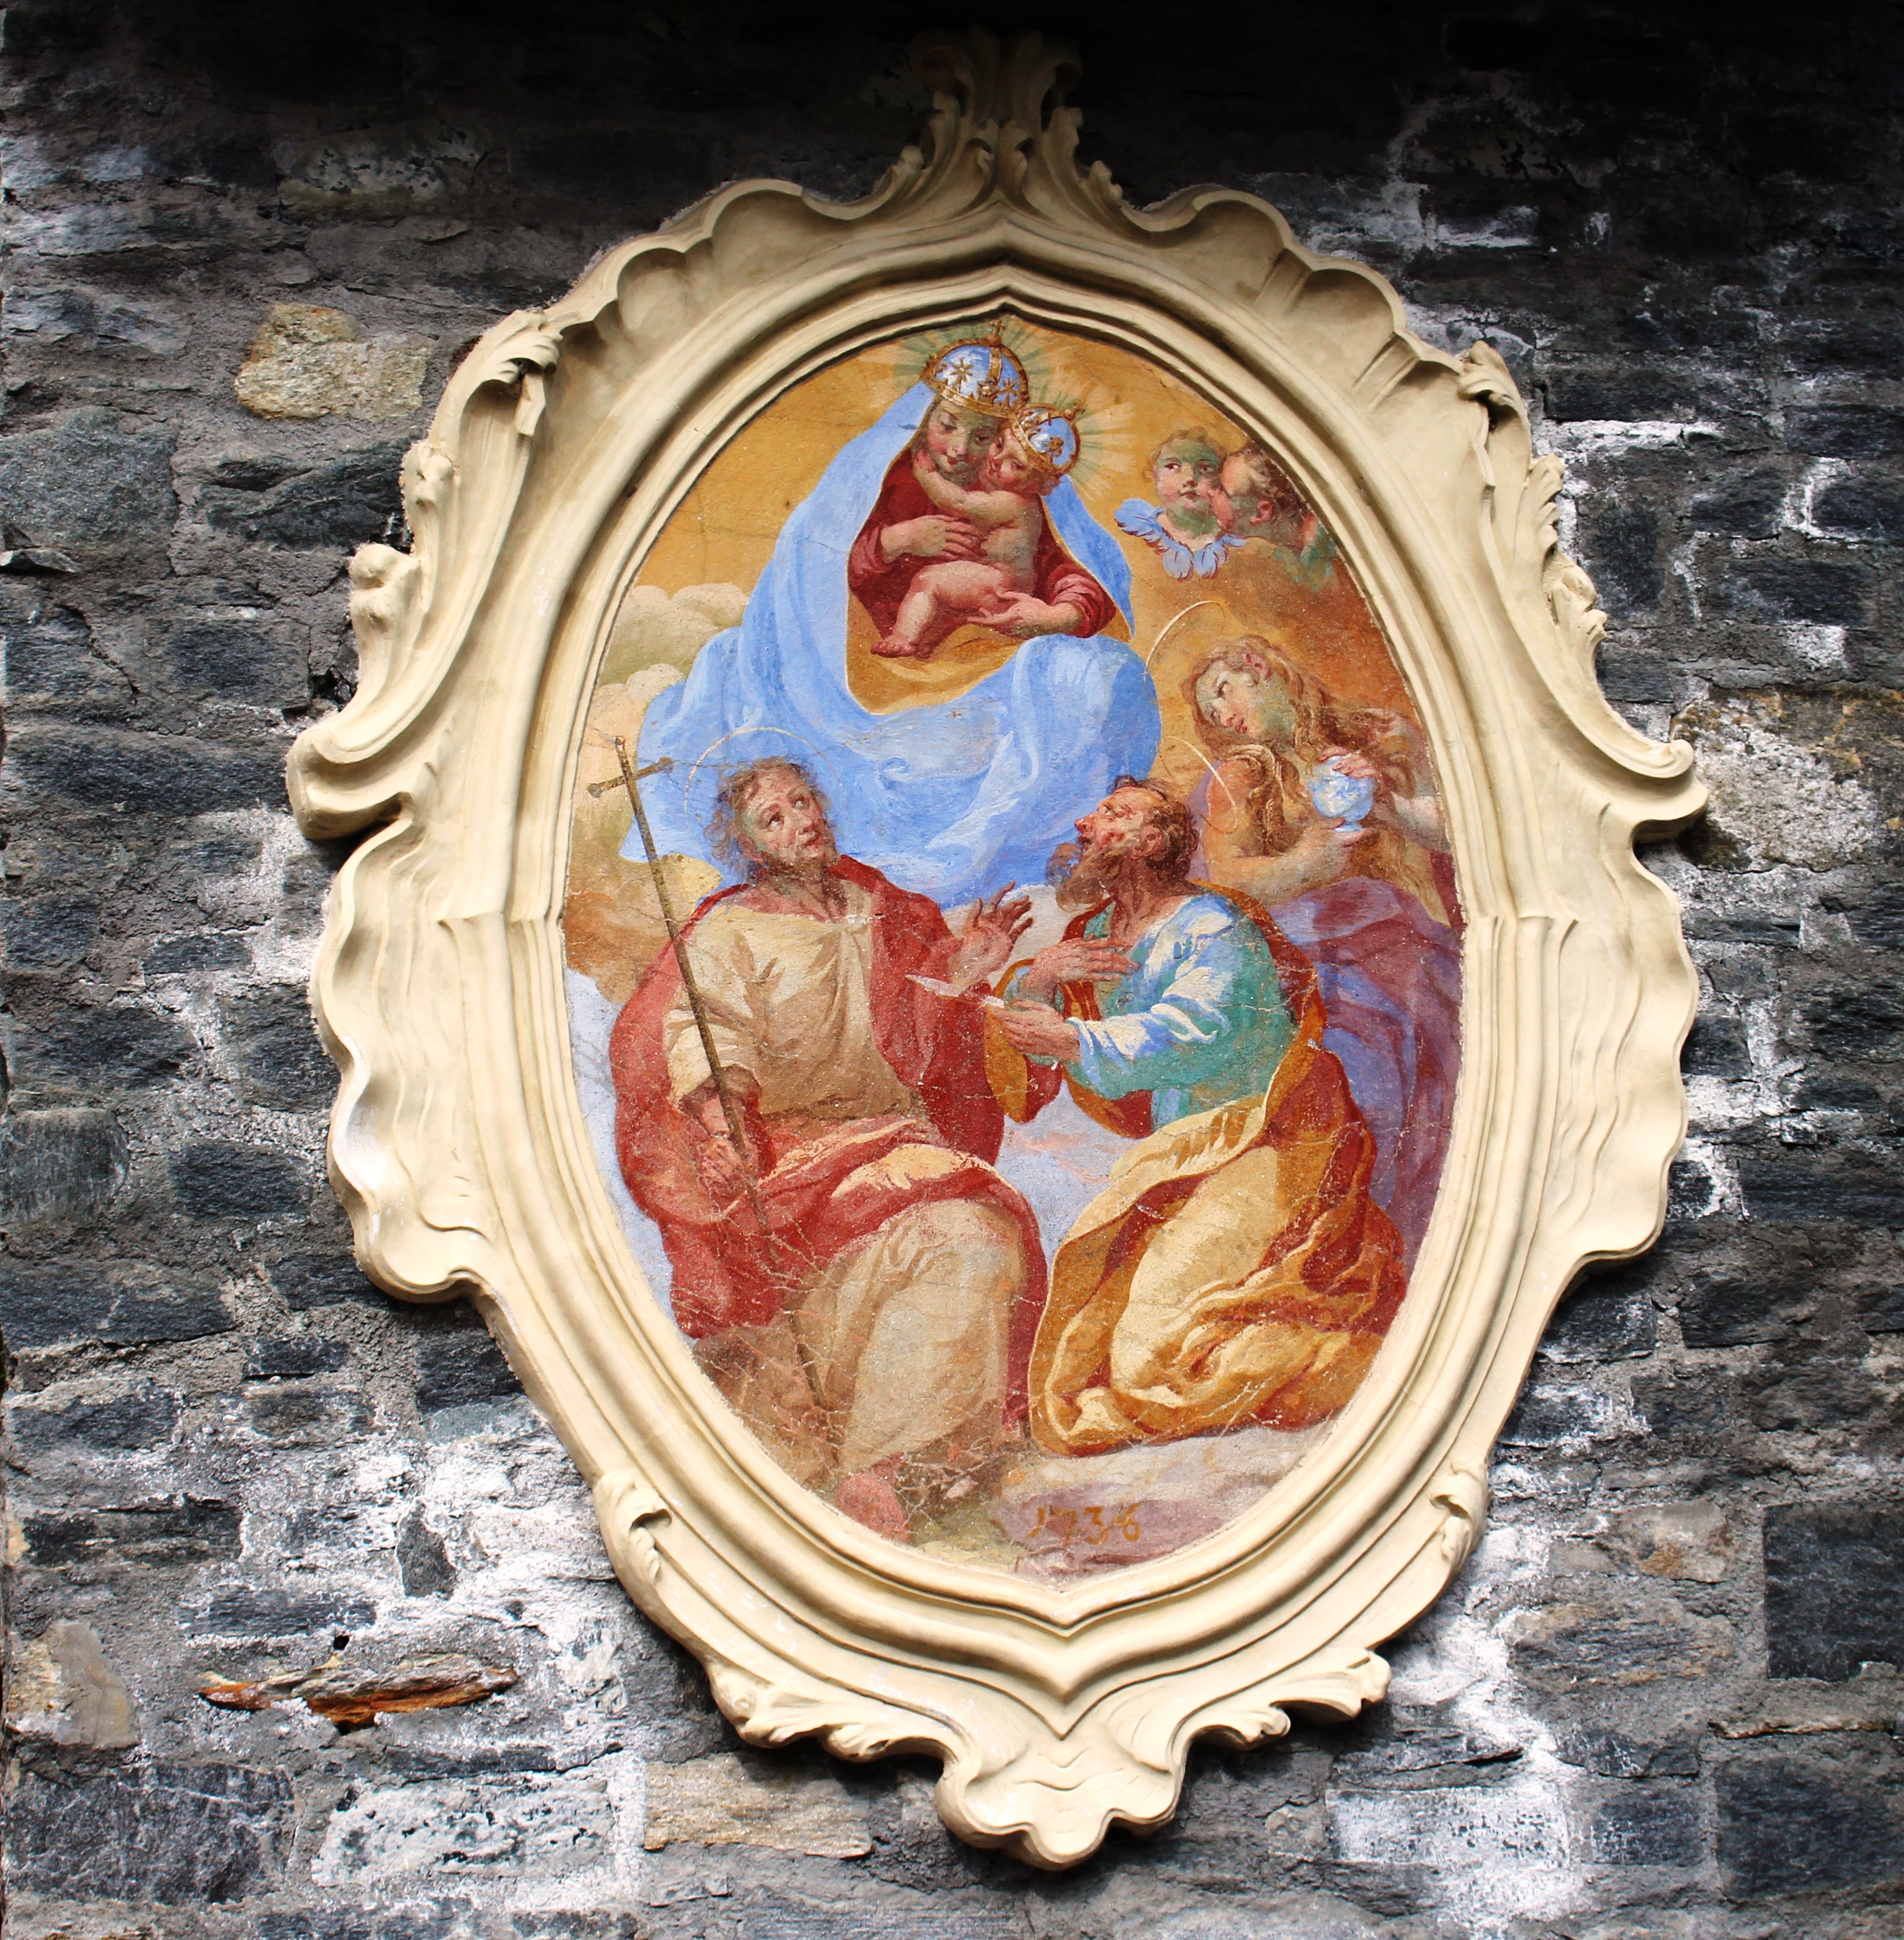
outline, window, painting, art, switzerland, decorated, carving, relief, locarno, masonry, ticino, sacred art, ancient history, icon 1736